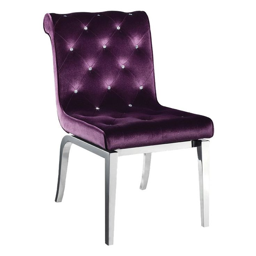
glowing in chrome and rich purple velvet is a high end dining chair with a glamorous appearance .